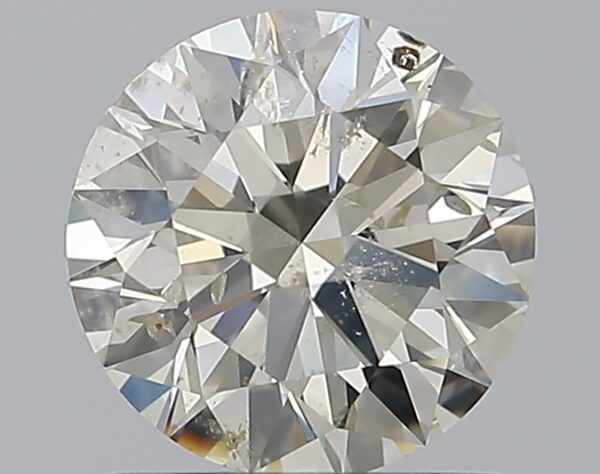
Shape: round
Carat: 1
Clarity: SI2
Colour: J
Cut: EX
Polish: EX
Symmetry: EX
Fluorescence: N
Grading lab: IGI
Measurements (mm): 6.44 x 6.39 x 3.94